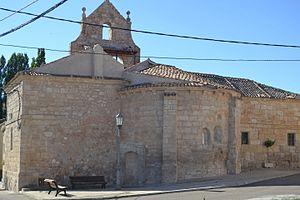
Torre de Esgueva est une commune de la province de Valladolid dans la communauté autonome de Castille-et-León en Espagne.